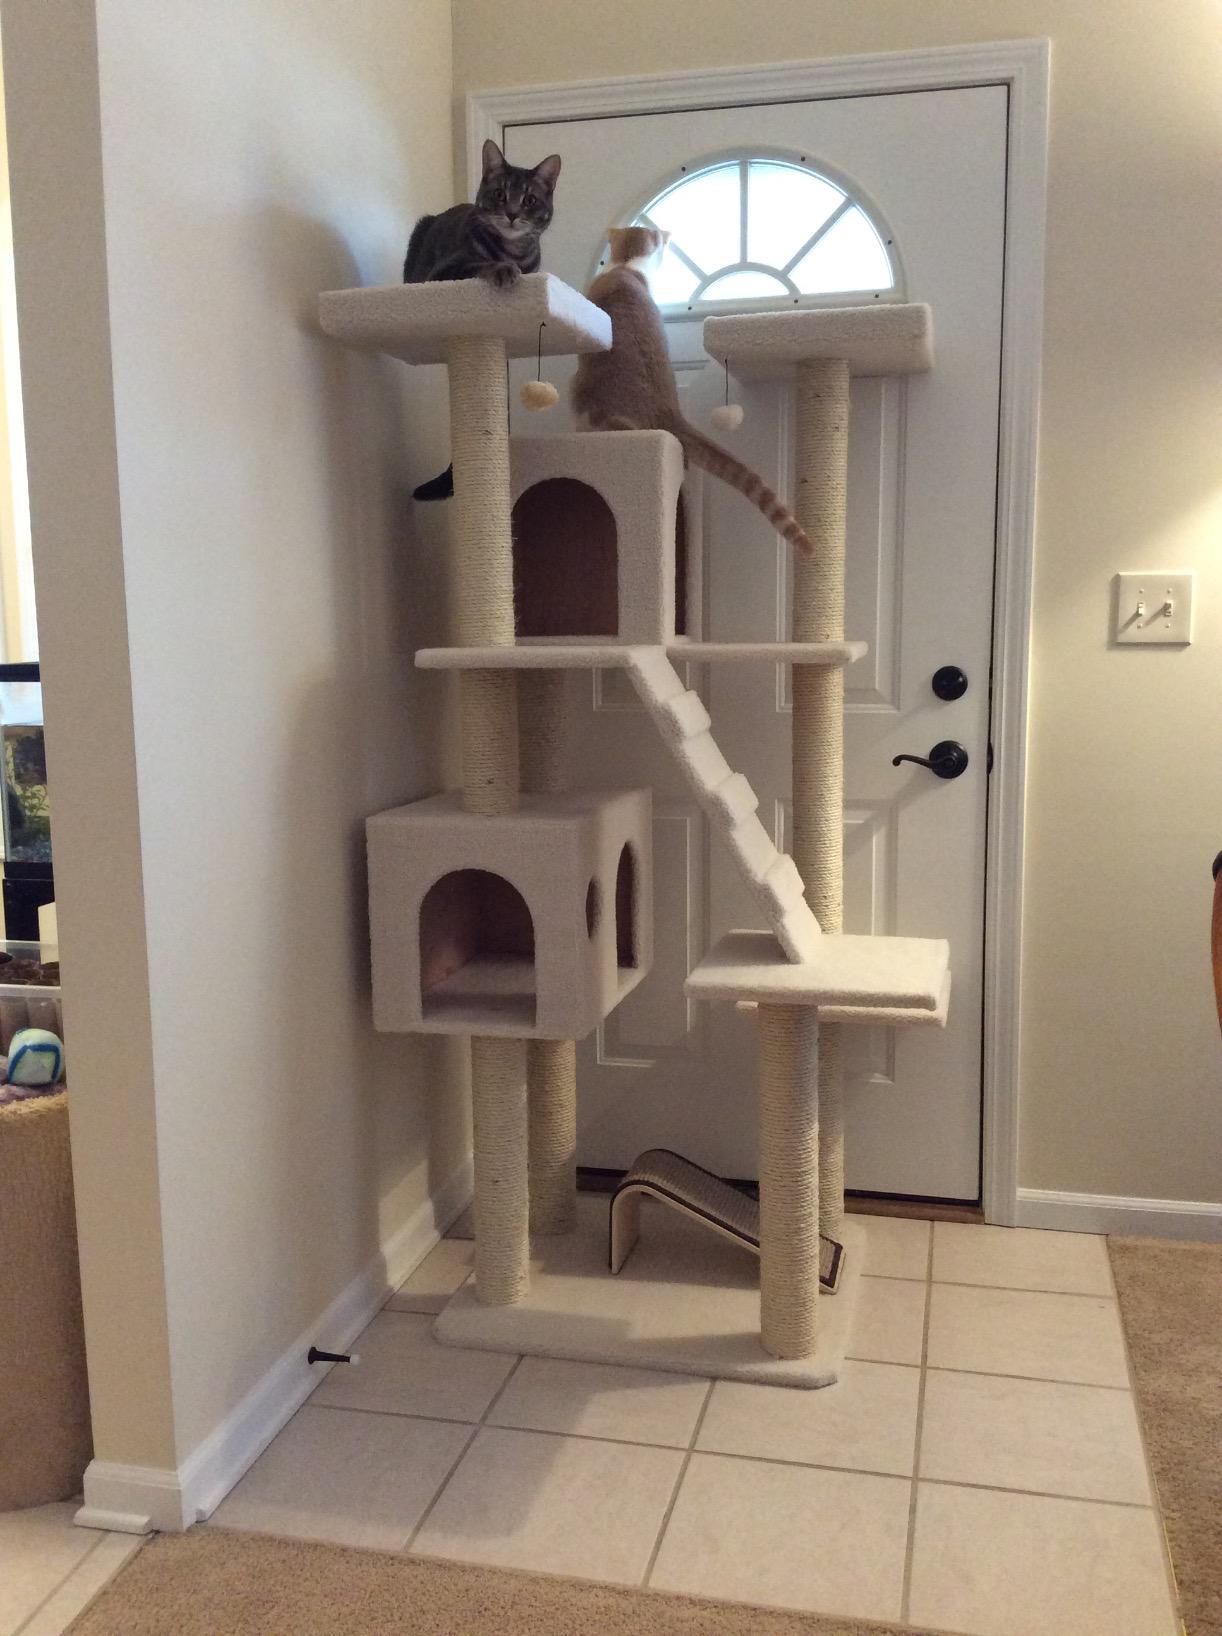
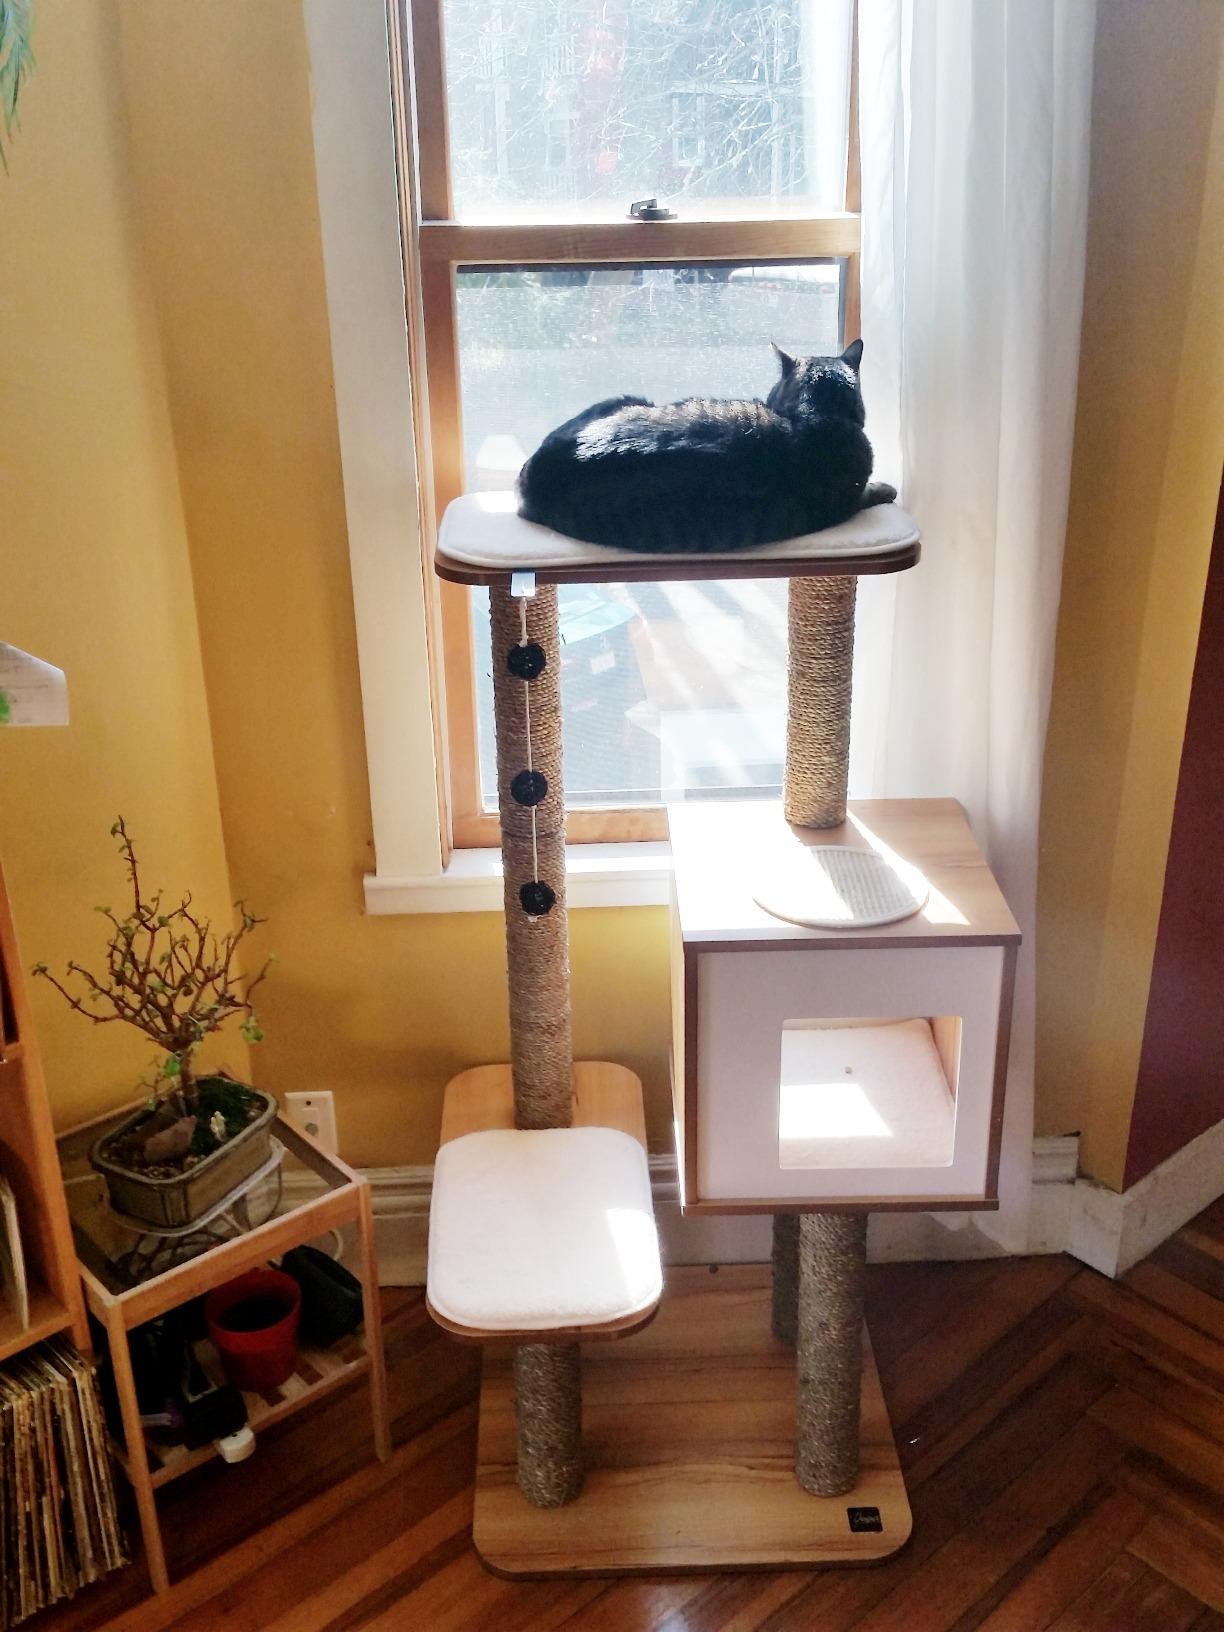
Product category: items_cat tree
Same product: no